Keshava

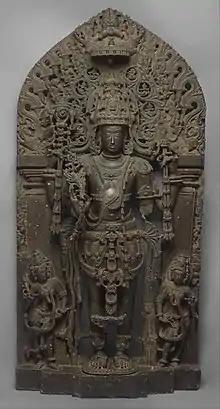
Representation of Vishnu as Keshava. His consorts Sridevi and Bhudevi are on either side. Above him are representations of Vishnu's ten avatars.

In Bhagavad Gita, Arjuna uses the name Keshava for Krishna a number of times, referring to him as the 'killer of the Keshi demon':